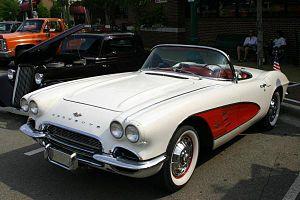
Le Retour de Steve Warson est le neuvième tome de la série Michel Vaillant. Il marque le retour du personnage Steve Warson, absent depuis la fin du tome 6 La Trahison de Steve Warson.